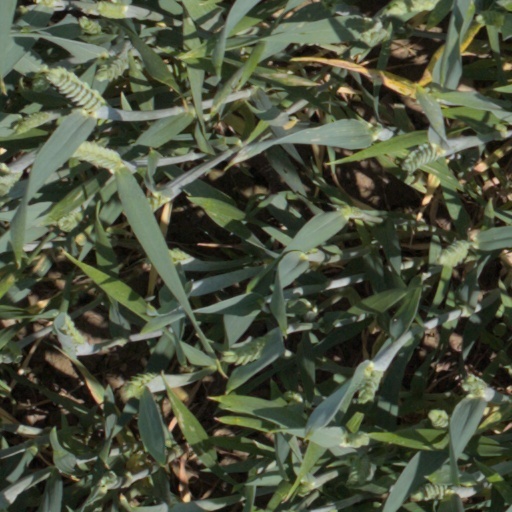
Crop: wheat